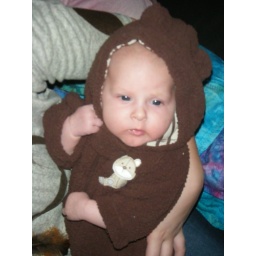
two months in Daddys favorite outfit the brown bear suit